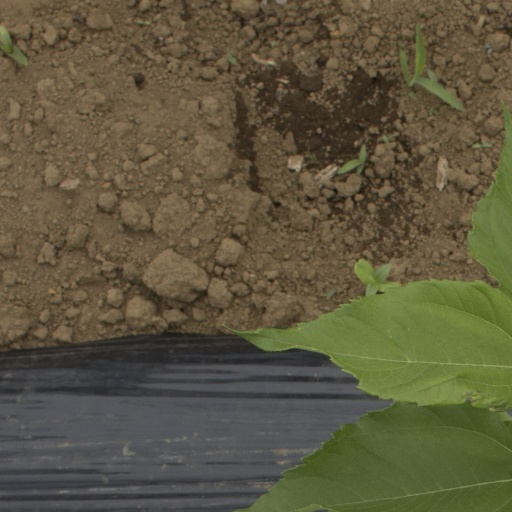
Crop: Jerusalem artichoke